Permian Basin (North America)

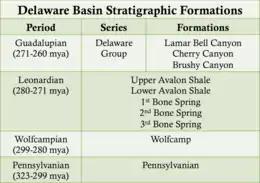
Figure 2

The Delaware Basin is the larger of the two major lobes of the Permian Basin within the foreland of the Ouachita–Marathon thrust belt separated by the Central Basin Platform. The basin contains sediment dating to Pennsylvanian, Wolfcampian (Neal Ranch and Lenox Hills Formations), Leonardian (Avalon Shale), and early Guadalupian times. The eastward-dipping Delaware basin is subdivided into several formations (figure2) and contains about of laminated siltstone and sandstone. Aside from clastic sediment, the Delaware basin also contains carbonate deposits of the Delaware Mountain Group, originating from the Guadalupian times when the Hovey Channel allowed access from the sea into the basin.